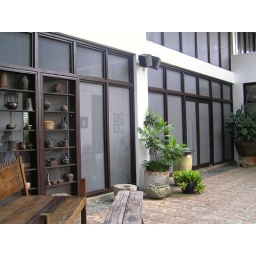
shelves of metal and wooden kitchen ornaments are displayed in the patio viewing the hacienda